Billy Wasmund

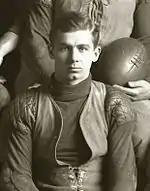
Wasmund at Michigan

In 1910, the University of Texas asked Yost to recommend a coach for the Texas varsity football team, and Wasmund was hired on Yost's recommendation. Wasmund led the Longhorns to a 6–2 record in 1910, and he was rehired to return as head coach in 1911. On October 1, 1911, six days before the opening game of the 1911 season, Wasmund fell from the second-story window of the apartment where he was living near the University of Texas campus. Wasmund was rendered unconscious by the fall and received bruises to his hands, arms and hips, a deep gash on the forehead and deep cuts on both legs. He regained consciousness Sunday afternoon, but died three days after his fall. Wasmund was known to be a somnambulist, and it is thought that he walked through the window while sleep-walking. Death resulted from a rupture of the bladder and peritonitis. Wasmund was 23 years old at the time of his death.